Gustav Fritsch

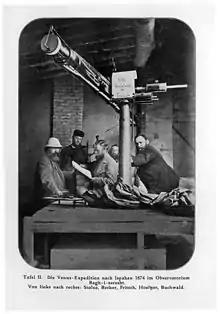
Research trip to Isfahan to observe the Venus transit of 1874, Fritsch third from left

In 1868 he took part in an expedition to Aden to observe a solar eclipse (18 August), afterwards traveling to Egypt, where he accompanied Johannes Dümichen (1833-1894) on an archaeological and photographic expedition. In 1874, he journeyed to Isfahan to observe the transit of Venus. He also performed zoological research in Anatolia, and in 1881/82 studied electric fish in regions of the eastern Mediterranean.